Eddie Nolan

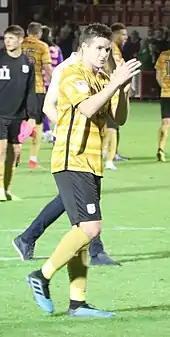
Nolan with Crewe Alexandra in 2019

Nolan signed for League Two club Crewe Alexandra on 3 July 2017 on a one-year contract, with the option of a further year based on appearances. After making 30 appearances, the contract extension was triggered in March 2018. Nolan scored his first Crewe goal in an FA Cup tie against Blackburn Rovers at Crewe on 7 December 2017. His first league goal came when he headed the winner in a 2–1 victory over Colchester United at Gresty Road on 26 January 2019. The following month, he signed a two-year deal to stay at Crewe until the summer of 2021.